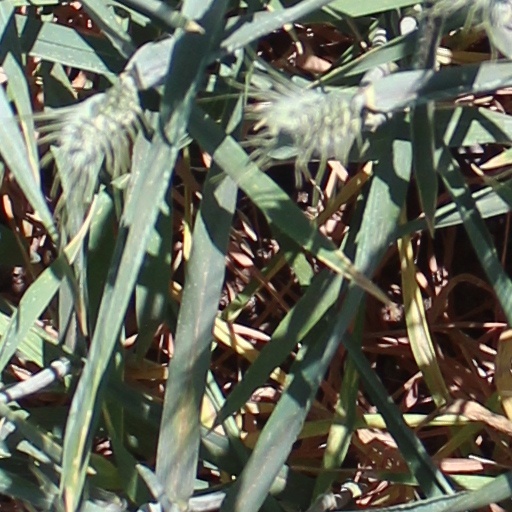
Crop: wheat